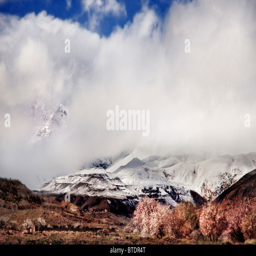
cloud cover over the snow - covered peaks of the mountain